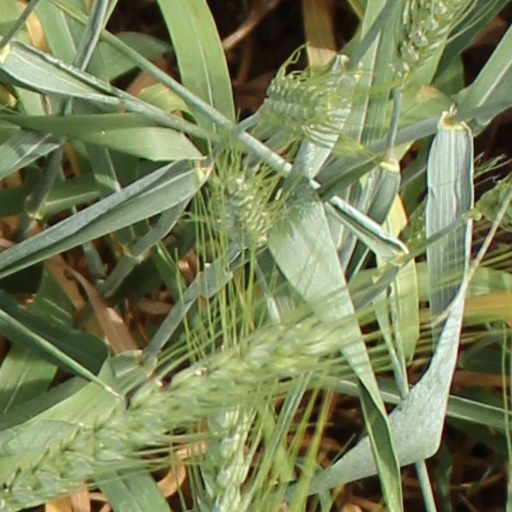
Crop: wheat